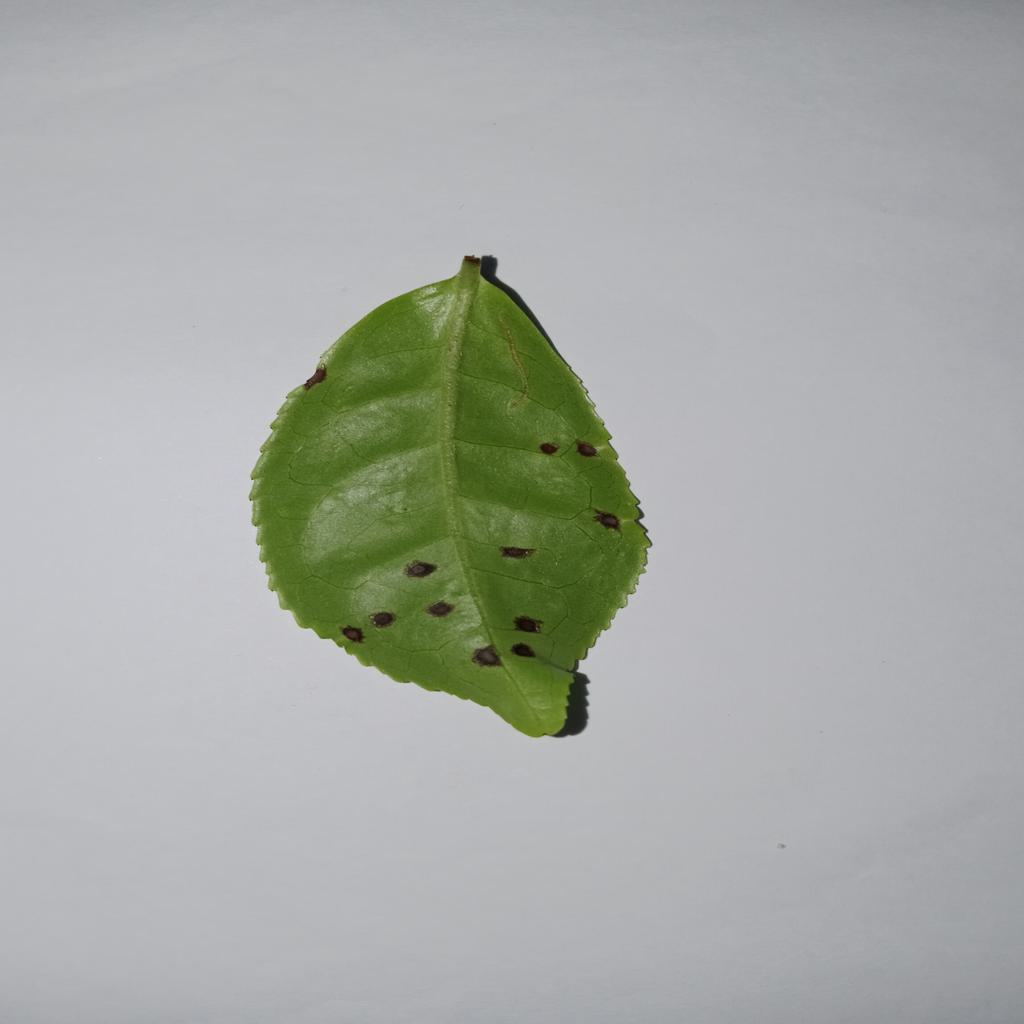
Label: Tea red scab